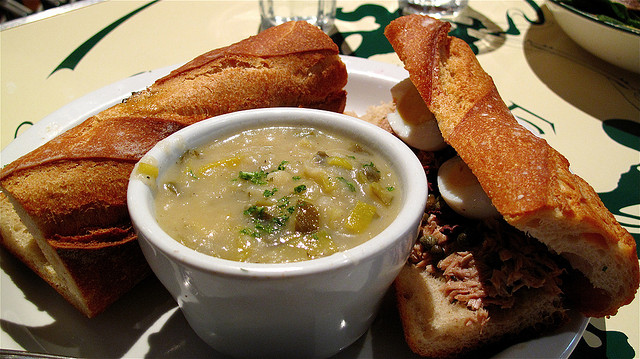
A bowl of soup on top of a boat between two sandwiches.